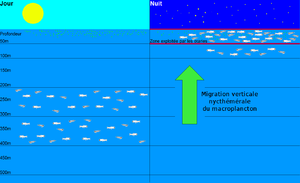
Ce schéma représente la différence de répartition du macro-plancton dans la colonne d'eau entre le jour et la nuit. Sur cette figure, on peut voir que le macro-plancton se réfugie à une profondeur comprise entre 200 et 400m pendant le jour, de façon à fuir les prédateurs. La nuit, le macro-plancton se rapproche de la surface (entre 0 et 100m) pour se nourrir du plancton. Cette figure est inspirée des deux articles suivant
L'otarie à fourrure subantarctique, ou otarie d'Amsterdam est un mammifère marin. Ses colonies de reproduction se trouvent dans les îles des océans Indien et Atlantique sud, au nord de la convergence antarctique. On peut estimer la population mondiale à 390 000 individus.